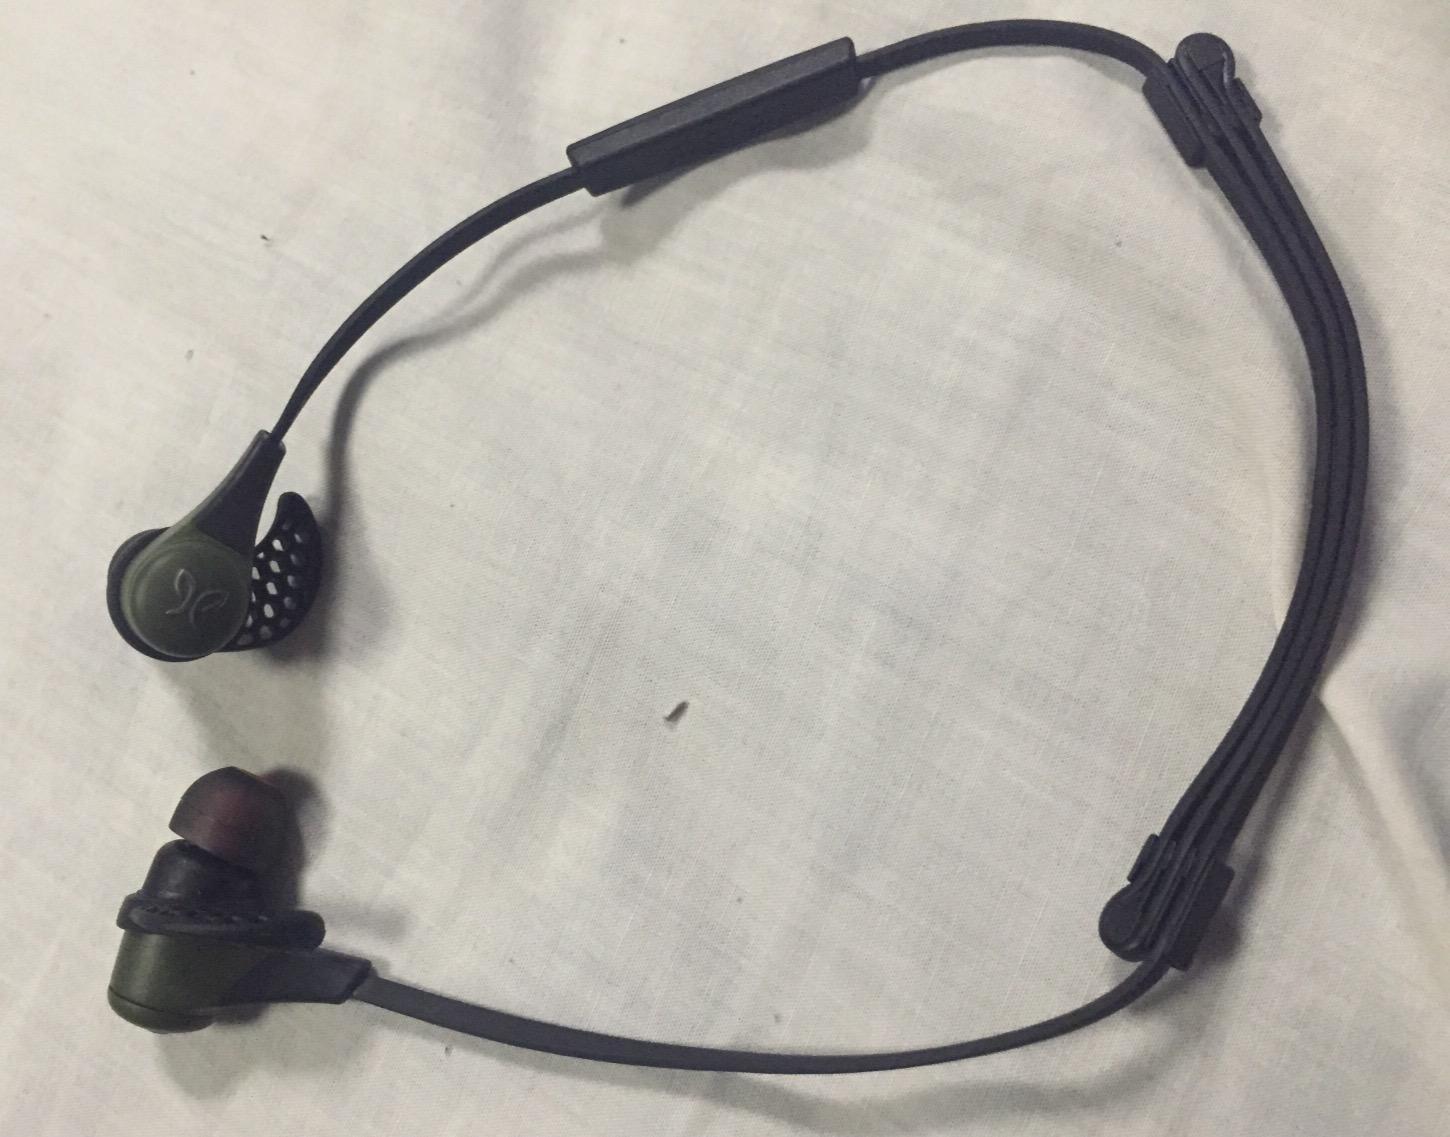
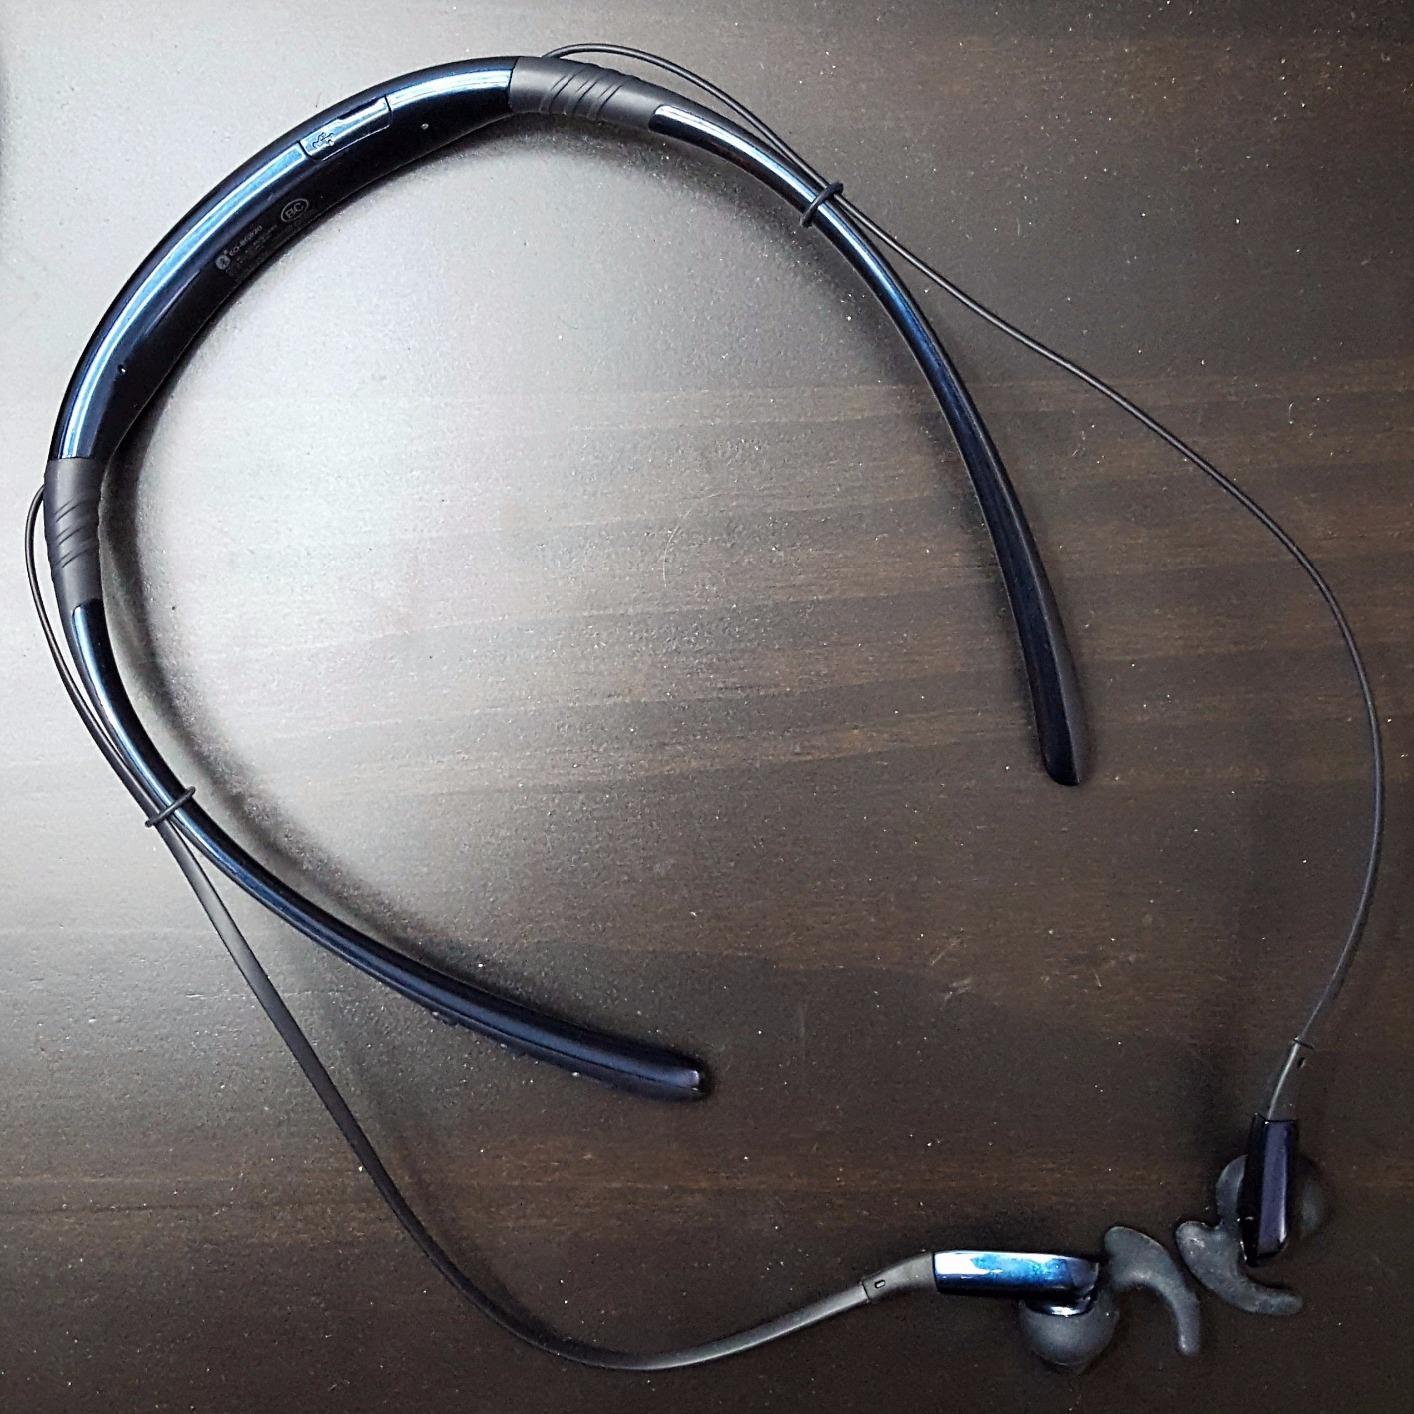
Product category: headphones
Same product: no